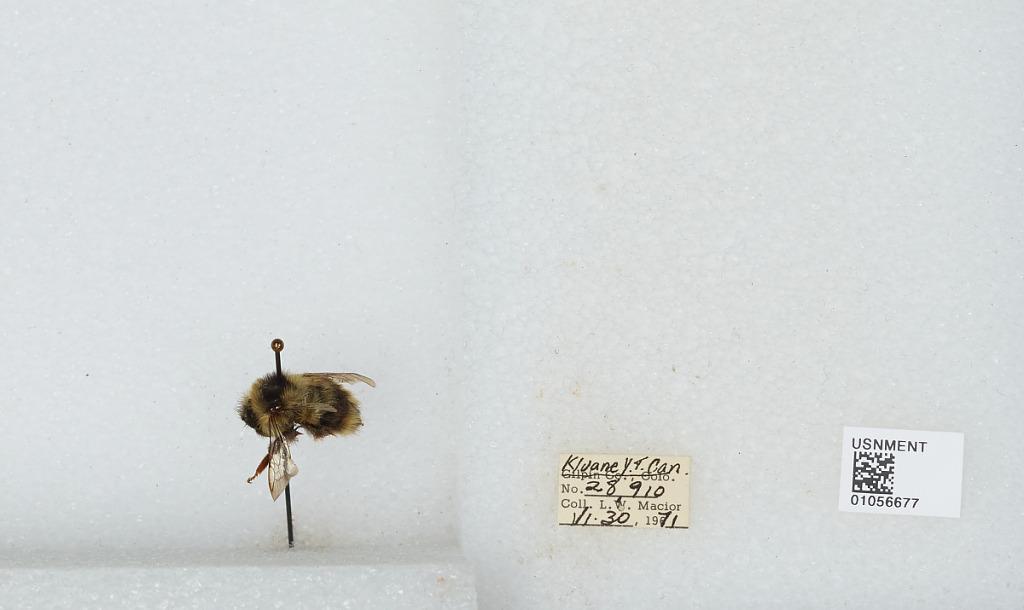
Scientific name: Bombus bifarius nearcticus
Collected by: L. Macior
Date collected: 1971-6-30
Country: Canada
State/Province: Yukon Territory
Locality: Kluane
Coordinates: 60.75, -139.5